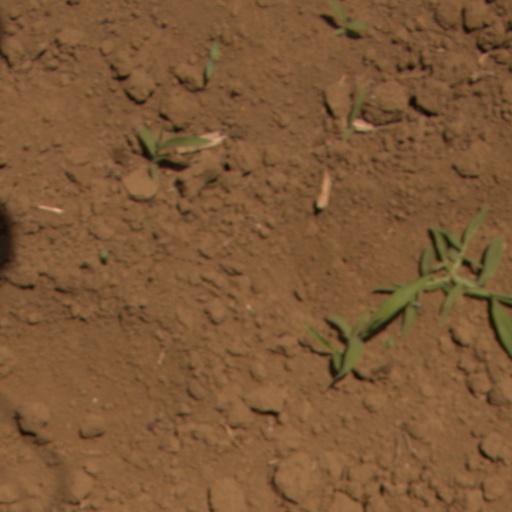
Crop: Jerusalem artichoke